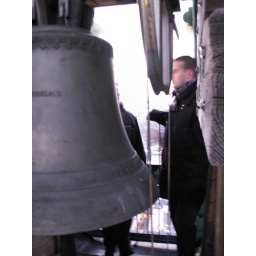
Elder Heimer standing on the roof near the very top bell of the St. Anne Kriche in Annaberg.